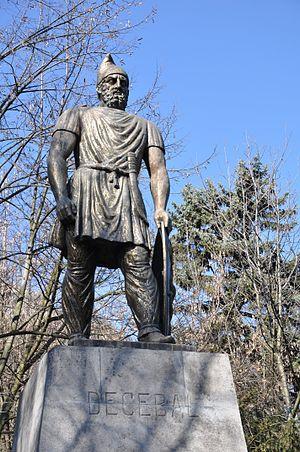
Décébale, auparavant Diurpaneus, est un roi dace ayant régné de 87 à 106.